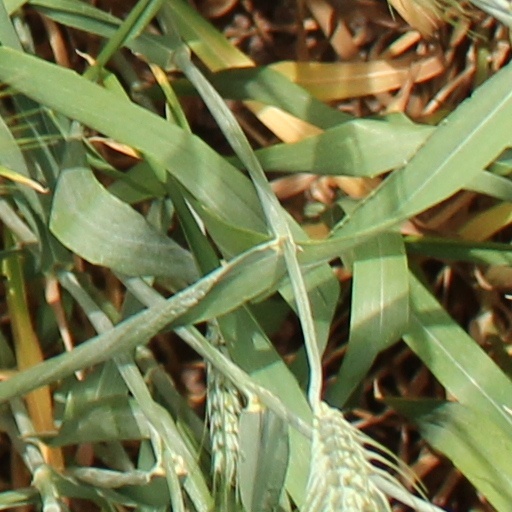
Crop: wheat